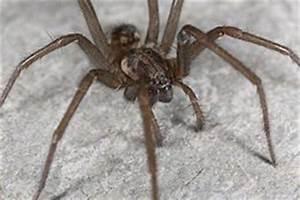
spider